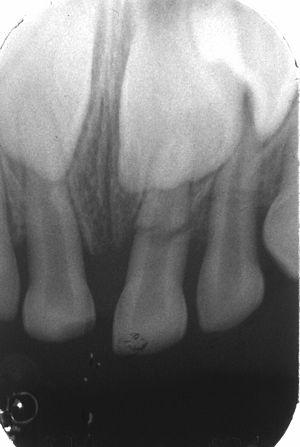
fracture radiculaire dent temporaire
La traumatologie de la dent temporaire étudie les chocs et lésions des premières dents, y apportant des soins adaptés.